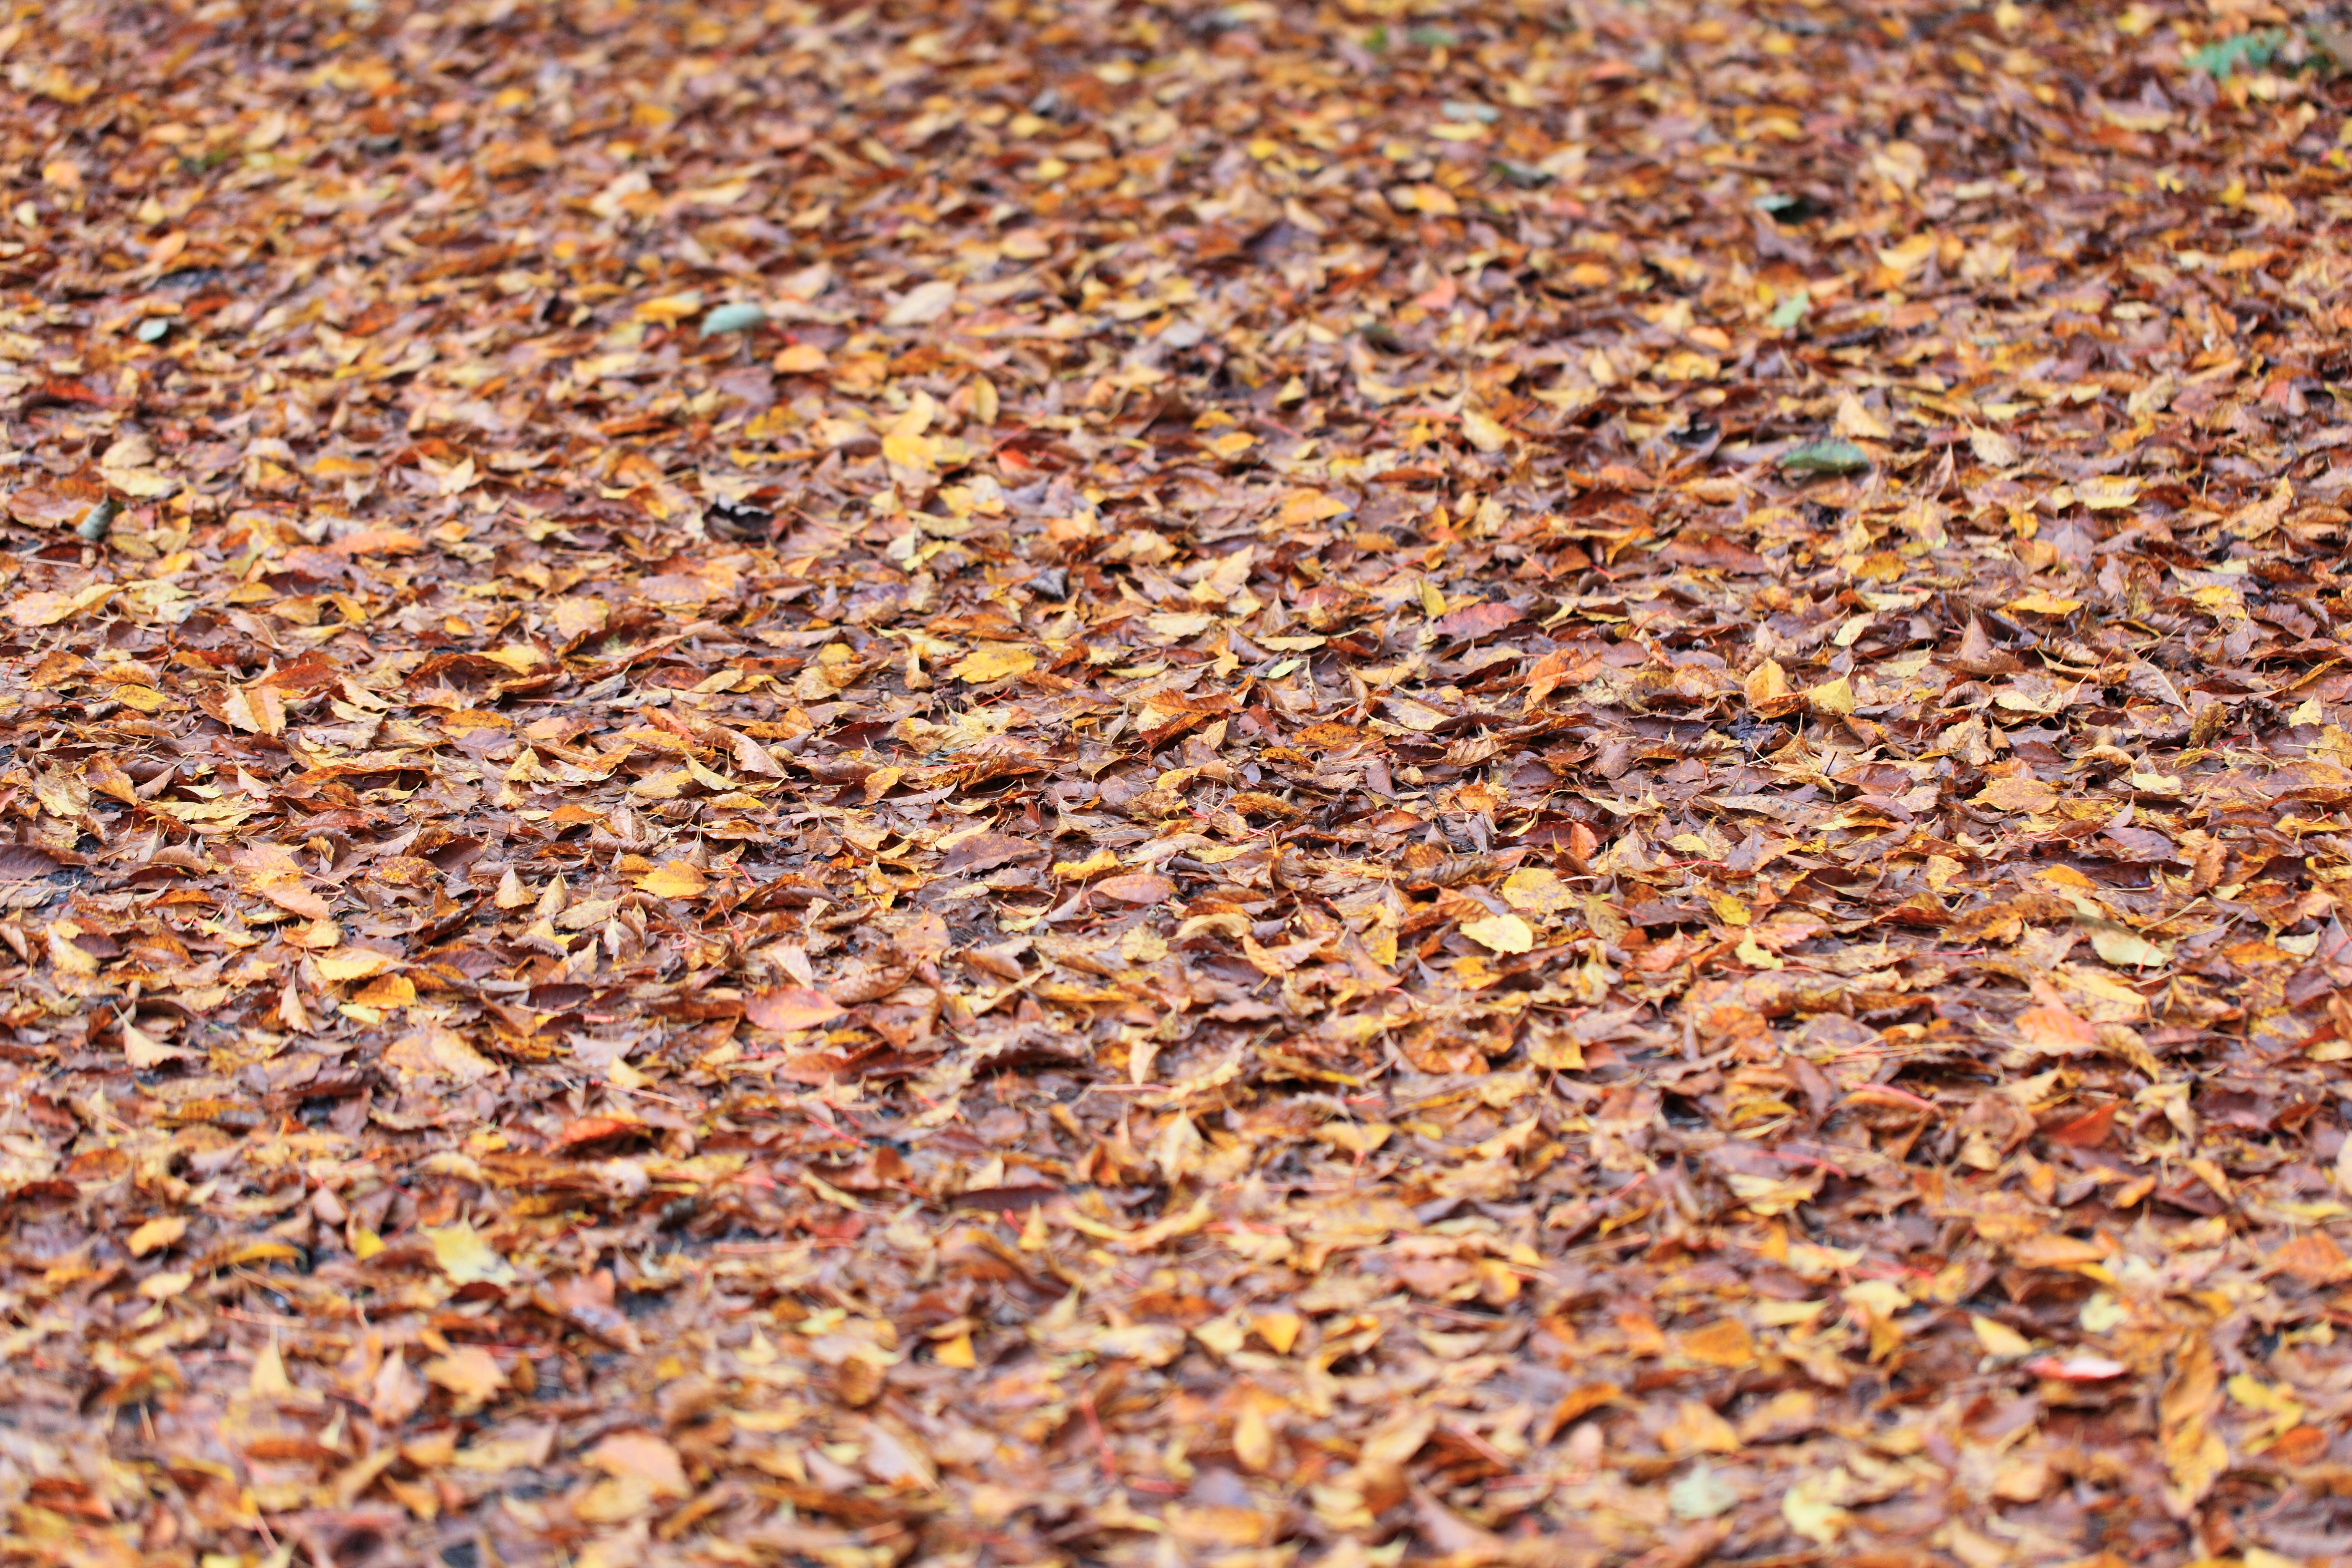
grass, branch, plant, wood, field, leaf, trunk, asphalt, orange, high, red, crop, autumn, soil, close up, gravel, tochigi, 5d, hires, markii, hi, res, resolution, nikkoh, flooring, grass family